Hills Beach

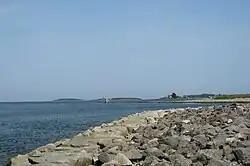
View of Hills Beach, Basket Island, Stage Island, and Wood Island from the mouth of the Saco River

Hills Beach is a seaside community in Biddeford, York County, Maine, United States, approximately north of Boston, Massachusetts.